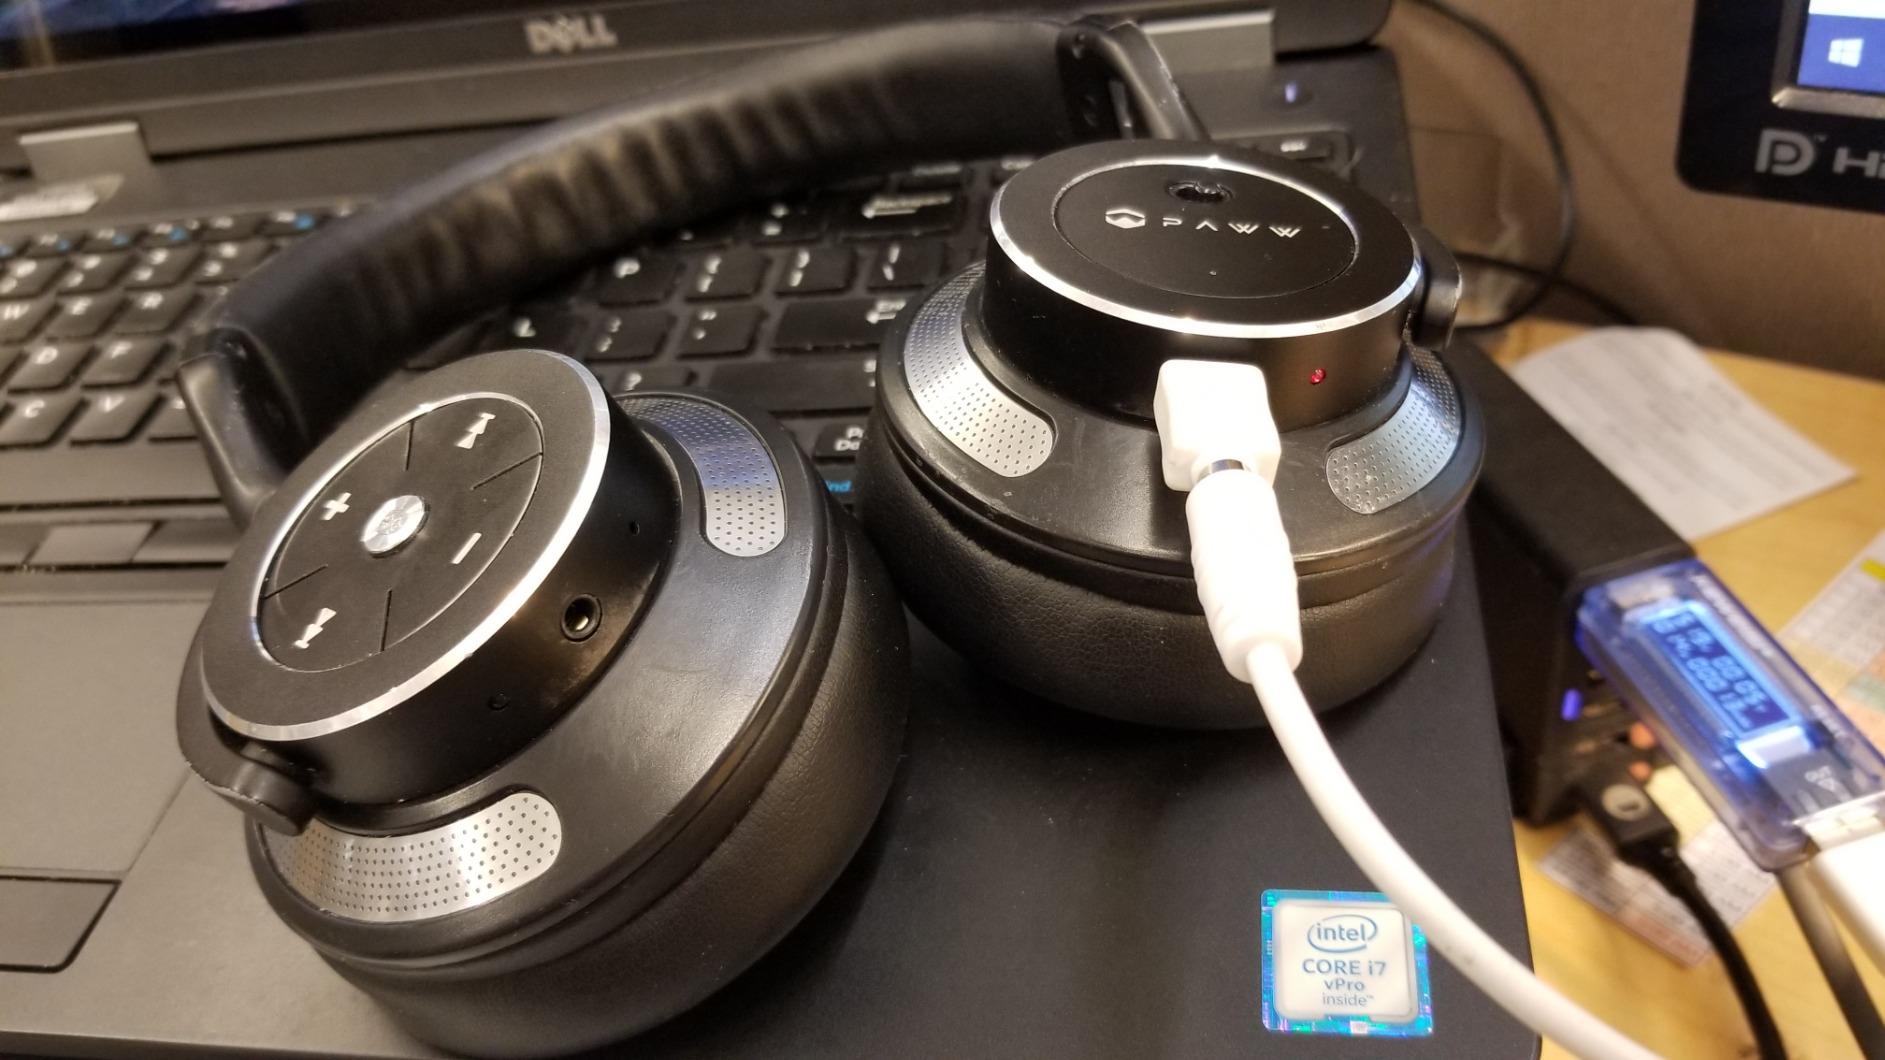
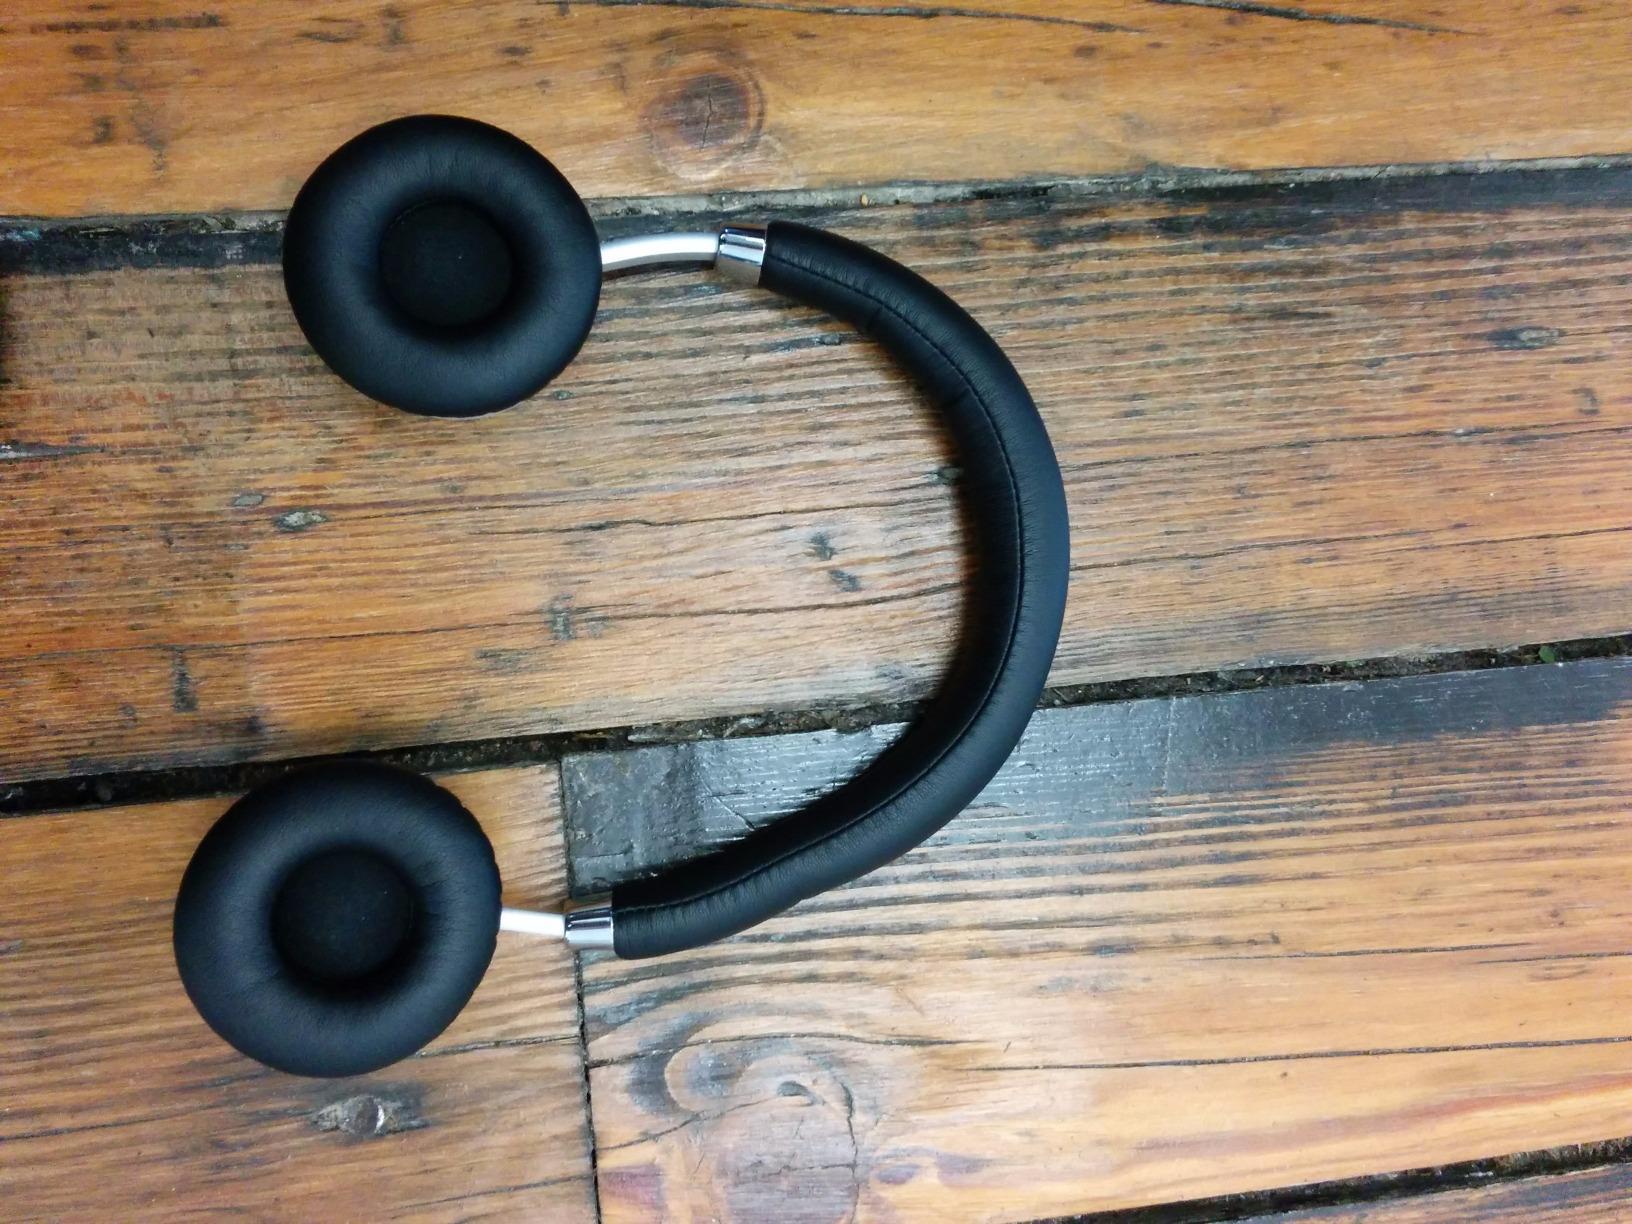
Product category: headphones
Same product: no